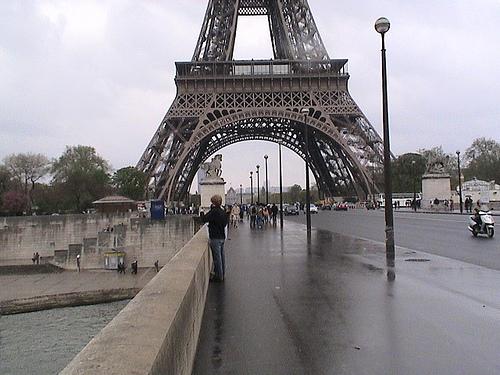
Weather: rain or strom